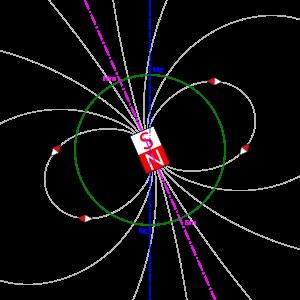
Le magnétisme désigne l'ensemble des phénomènes qui ont lieu à l'intérieur et autour de matériaux aimantés. Cette aimantation peut être naturelle ou le résultat d'un champ d'induction. Il existe de nombreuses applications du magnétisme et pour de nombreux domaines différents. Dans cet article, seules les principales applications et expériences de l'histoire du magnétisme seront citées. Les techniques utilisant ou caractérisant le magnétisme seront présentées, de l'Antiquité jusqu'à aujourd'hui.